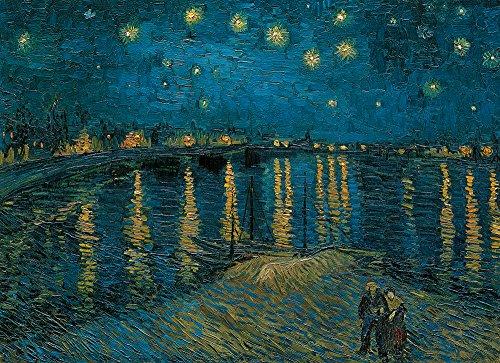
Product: Clementoni "Van Gogh - Starry Night Over The Rhone" Puzzle (1000 Piece)
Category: Toys & Games | Puzzles | Jigsaw Puzzles
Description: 1000 piece puzzle of Vincent van Gogh painting.
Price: $20.49
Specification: ProductDimensions:15x7.1x2.4inches|ItemWeight:1pounds|ShippingWeight:1.94pounds(Viewshippingratesandpolicies)|DomesticShipping:ItemcanbeshippedwithinU.S.|InternationalShipping:ThisitemcanbeshippedtoselectcountriesoutsideoftheU.S.LearnMore|ASIN:B01B5NJOMK|Itemmodelnumber:393442|Manufacturerrecommendedage:12-17years